Ninja

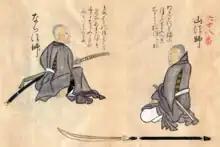
Ninja historic illustration, Meiwa era,

A final but detailed record of ninja employed in open warfare occurred during the Shimabara Rebellion (1637–1638). The Kōga ninja were recruited by "shōgun" Tokugawa Iemitsu against Christian rebels led by Amakusa Shirō, who made a final stand at Hara Castle, in Hizen Province. A diary kept by a member of the Matsudaira clan, the "Amakusa Gunki", relates: "Men from Kōga in Ōmi Province who concealed their appearance would steal up to the castle every night and go inside as they pleased."